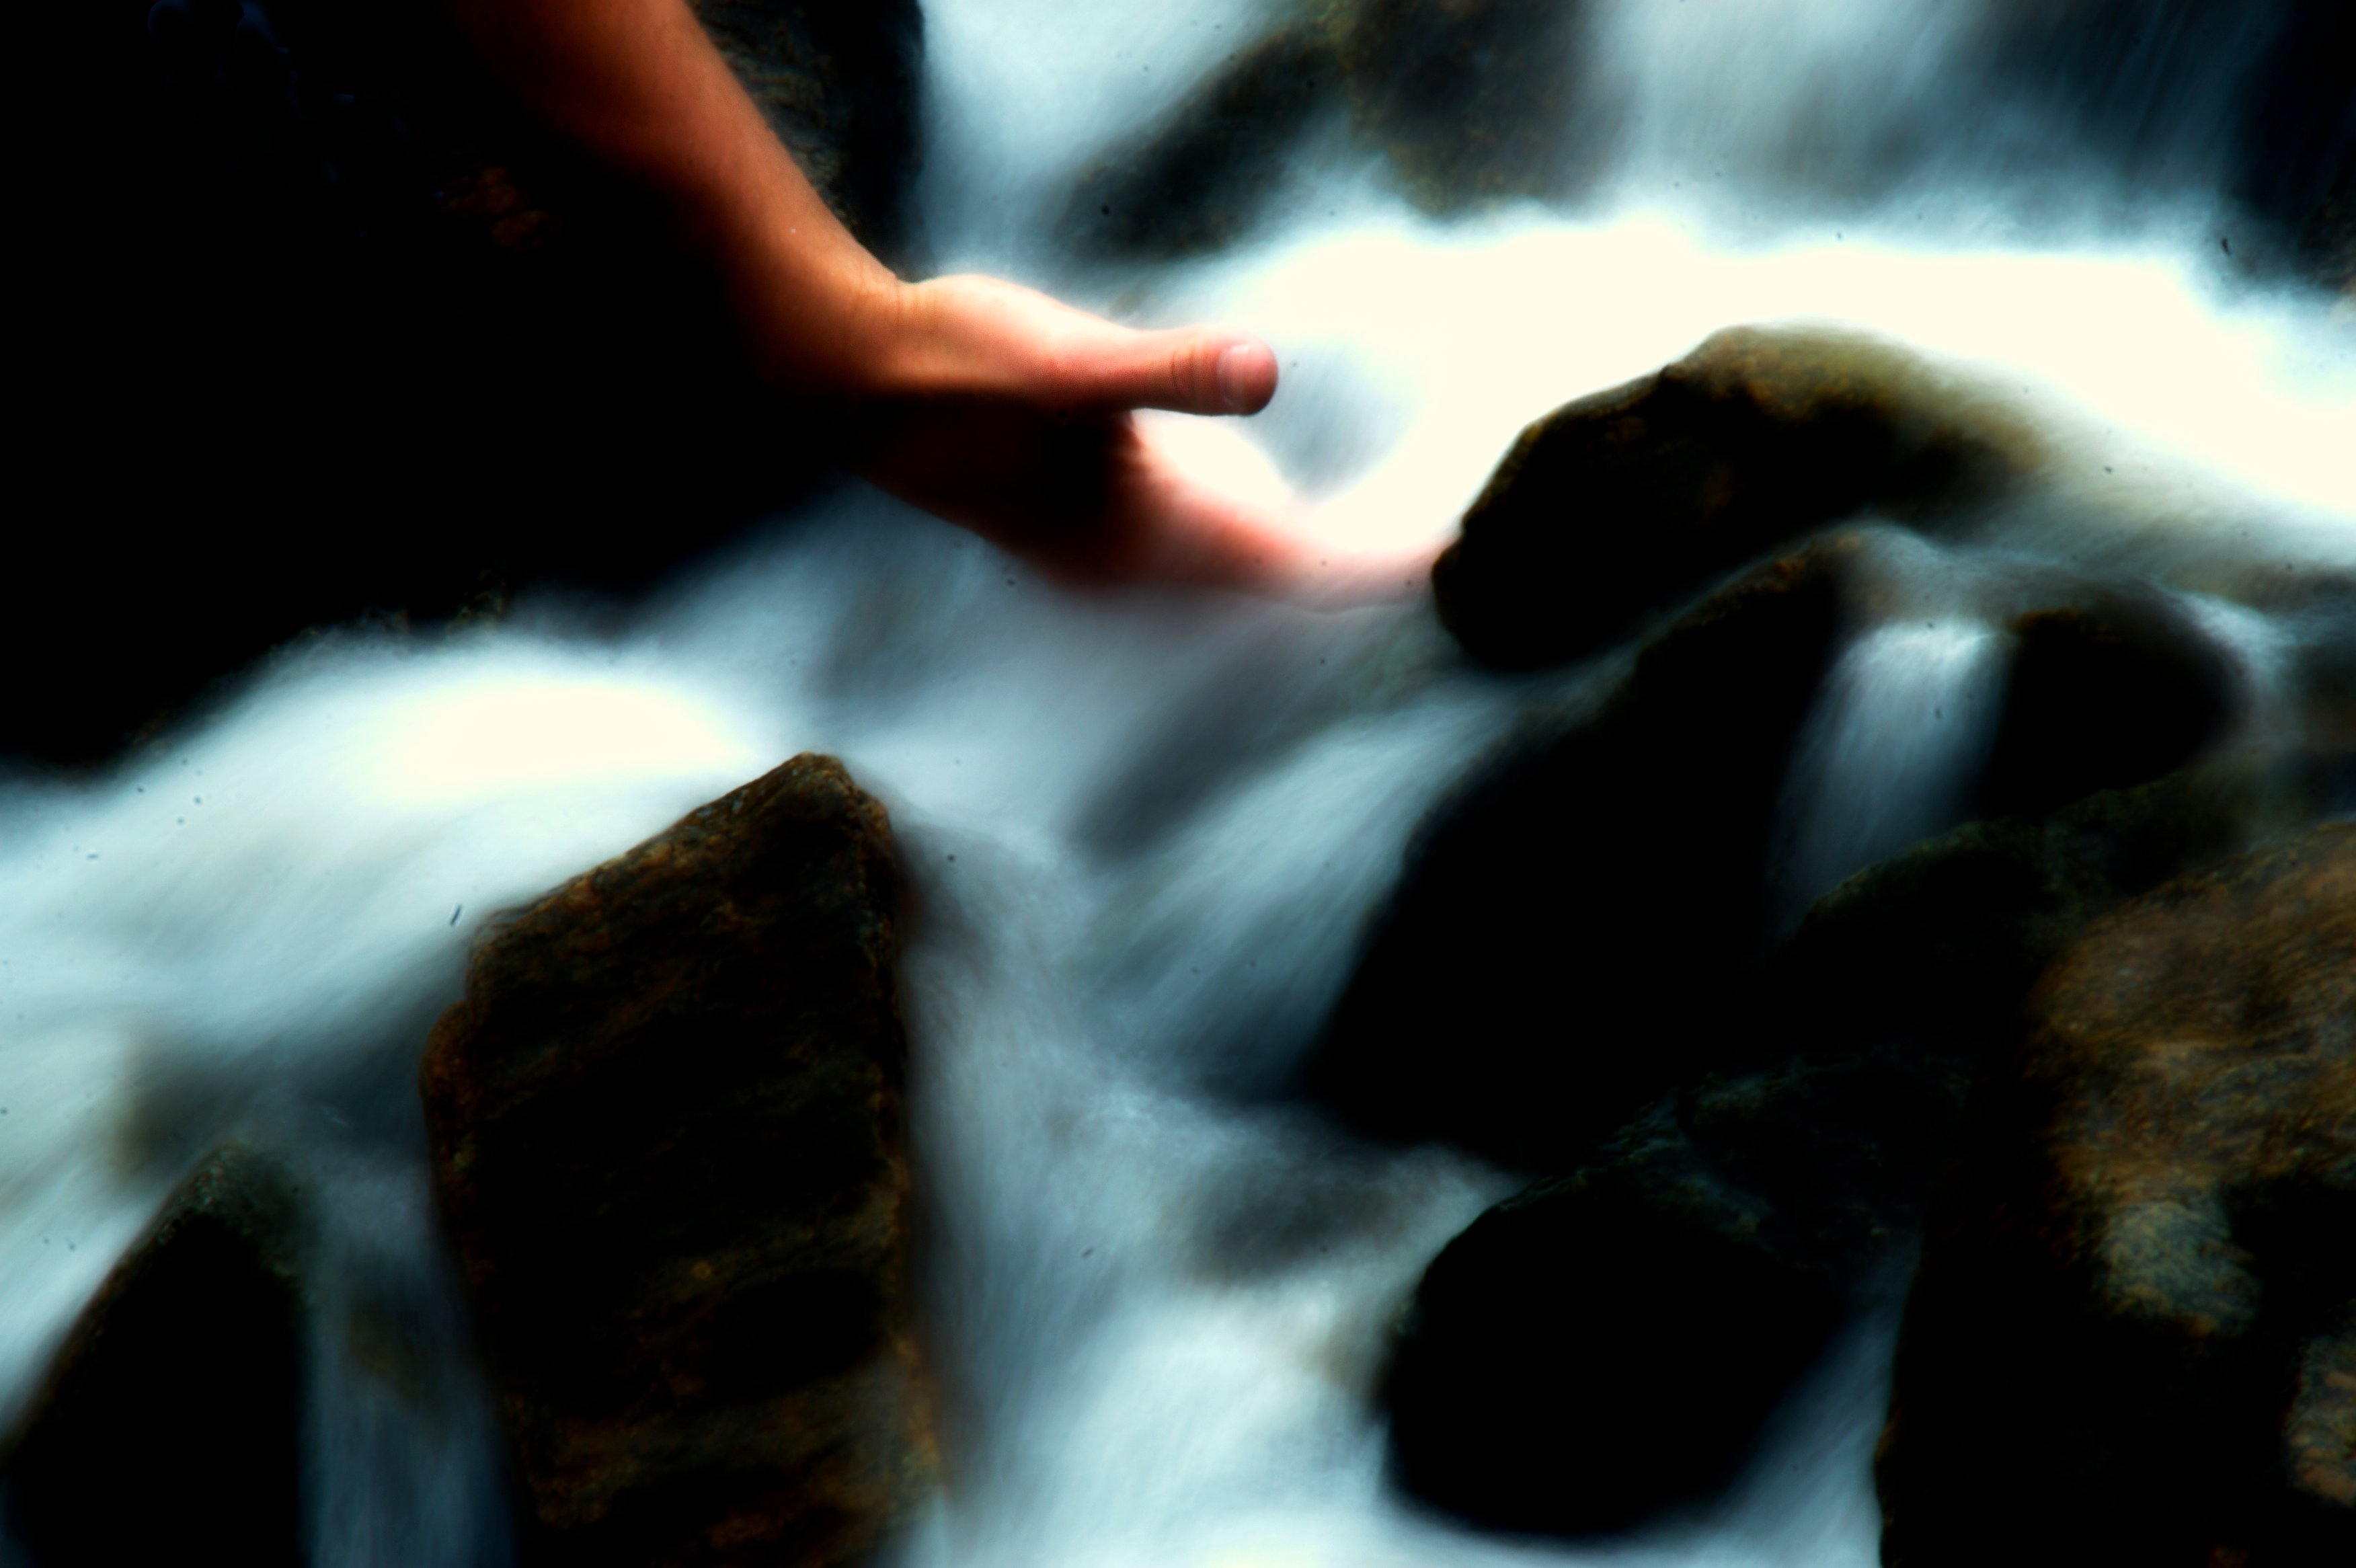
water, light, hiking, sunlight, river, darkness, close up, long, exposure, colorado, cool, boulder, snowmelt, zach, eldora